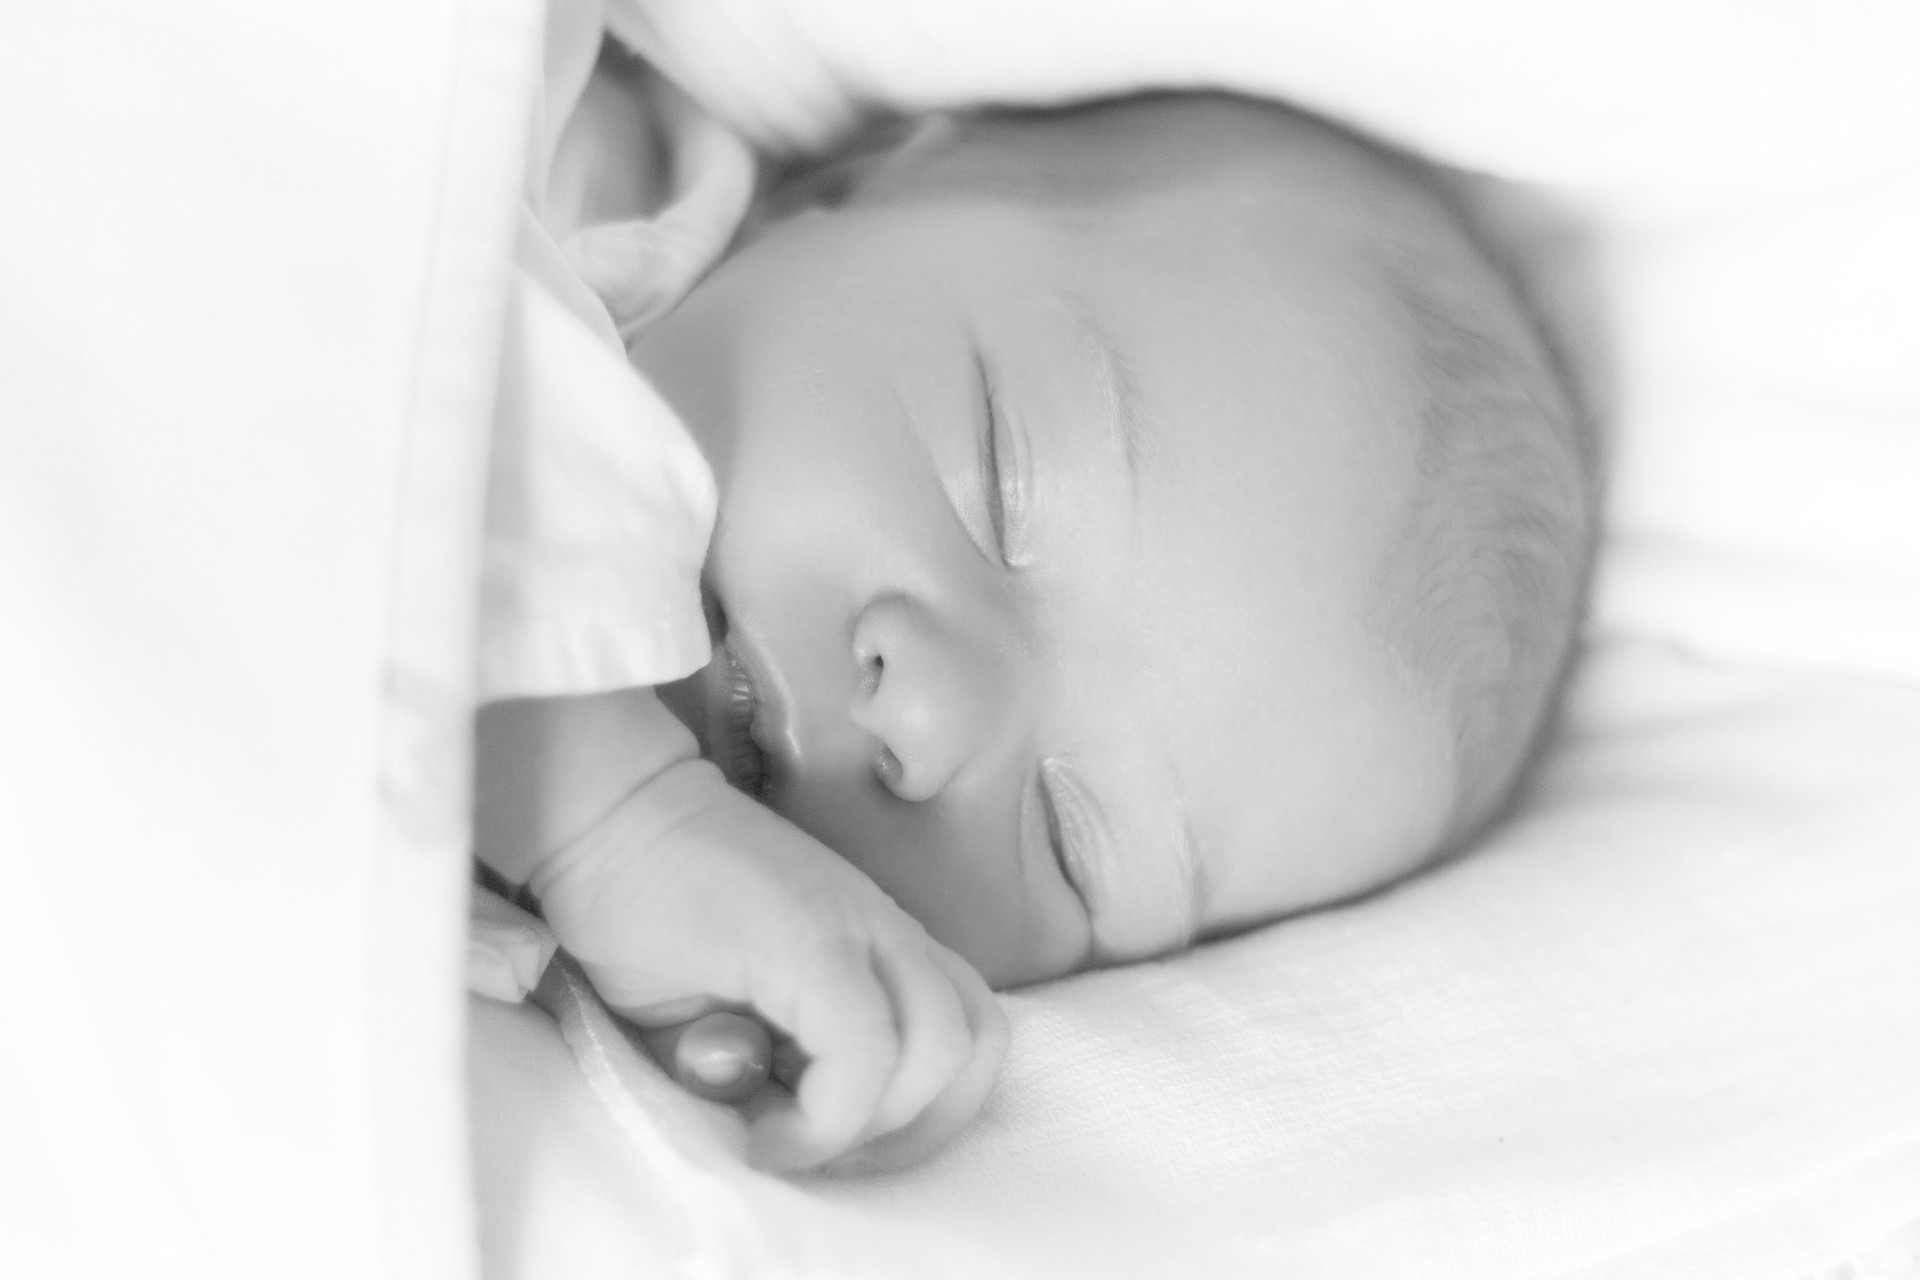
hand, person, black and white, girl, photography, boy, sleeping, father, child, monochrome, baby, close up, product, children, sleep, mother, happy, infant, toddler, little, joy, parents, mummy, daddy, monochrome photography, portrait photography